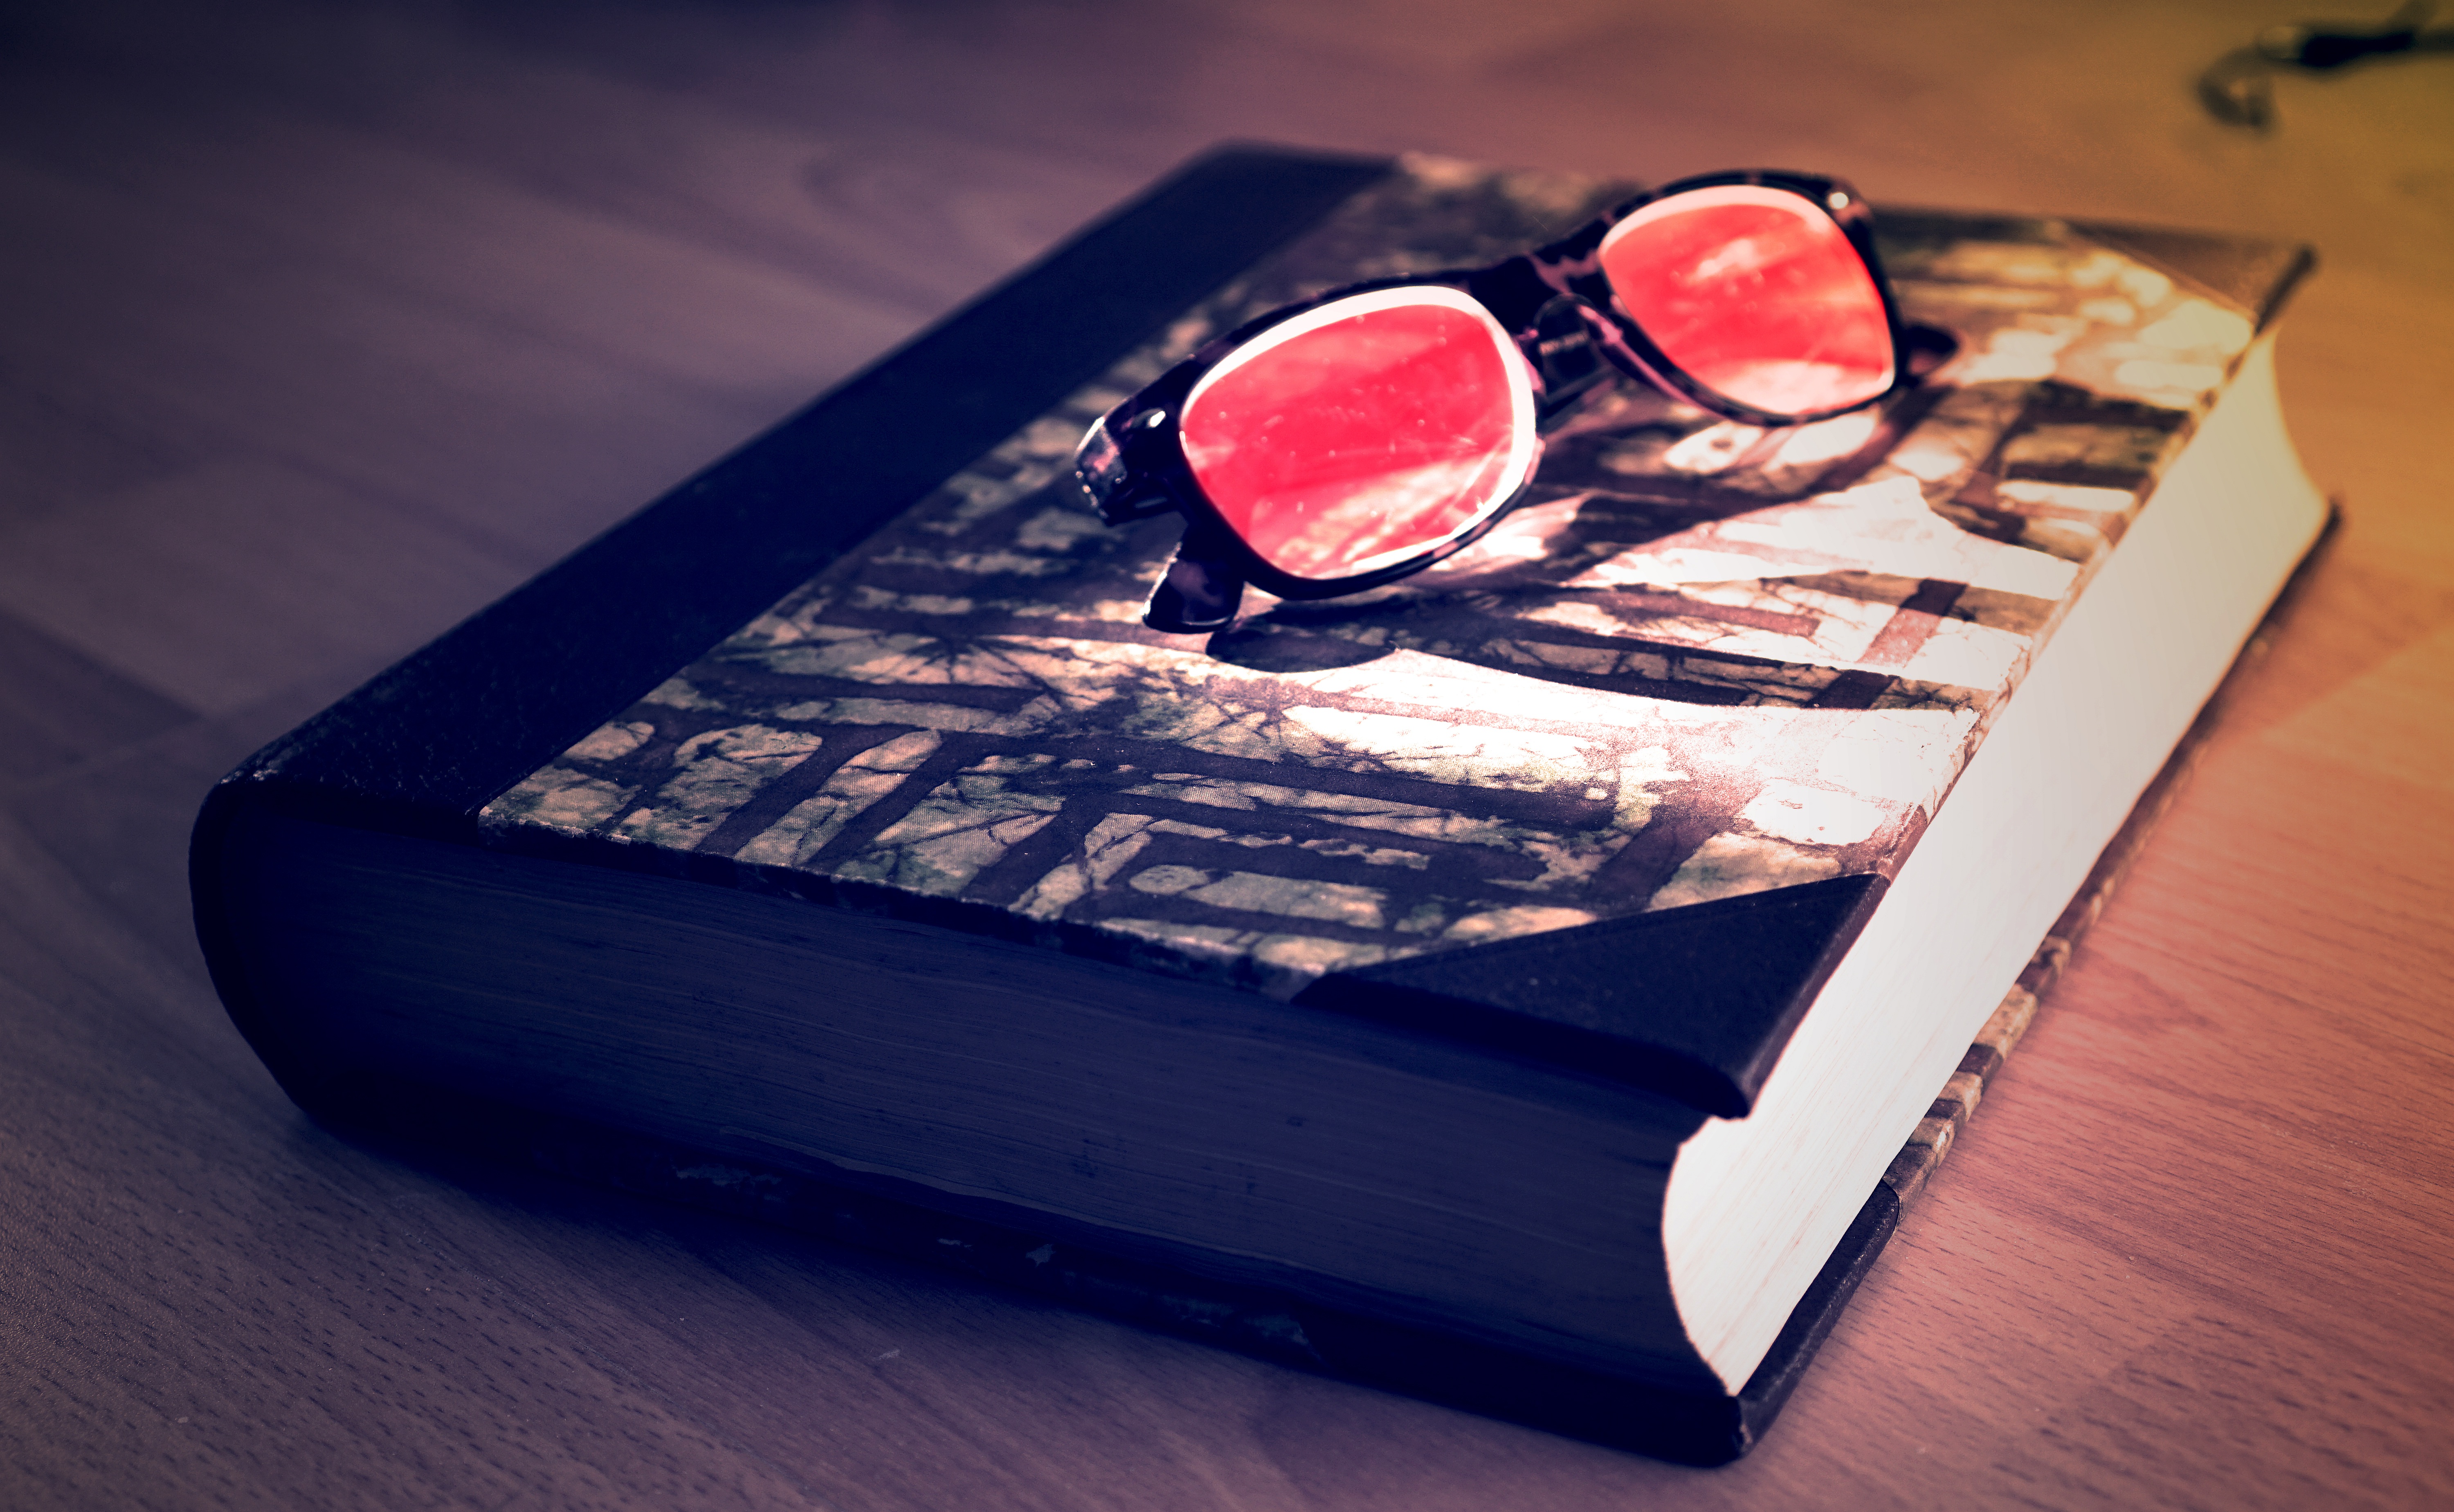
book, read, red, color, desktop, blue, art, literature, study, books, glasses, organ, shape